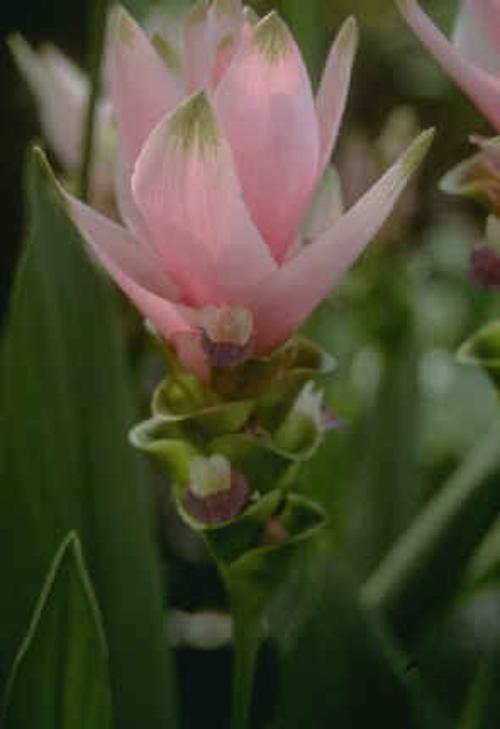
Label: siam tulip